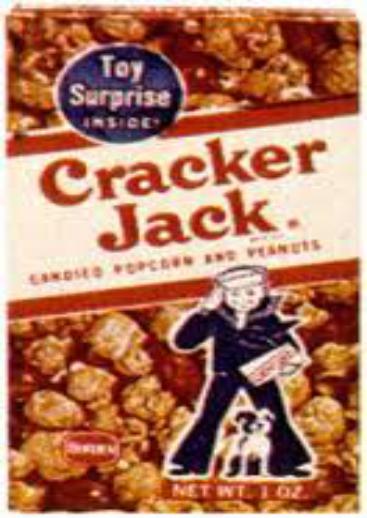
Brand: Cracker Jack
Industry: Food